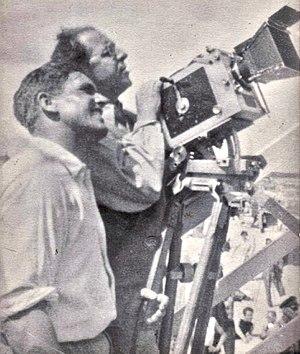
Sepp Allgeier, né le 6 février 1895 à Fribourg-en-Brisgau en Grand-duché de Bade et mort le 11 mars 1968 à Ebnet, est un directeur de la photographie et réalisateur allemand.